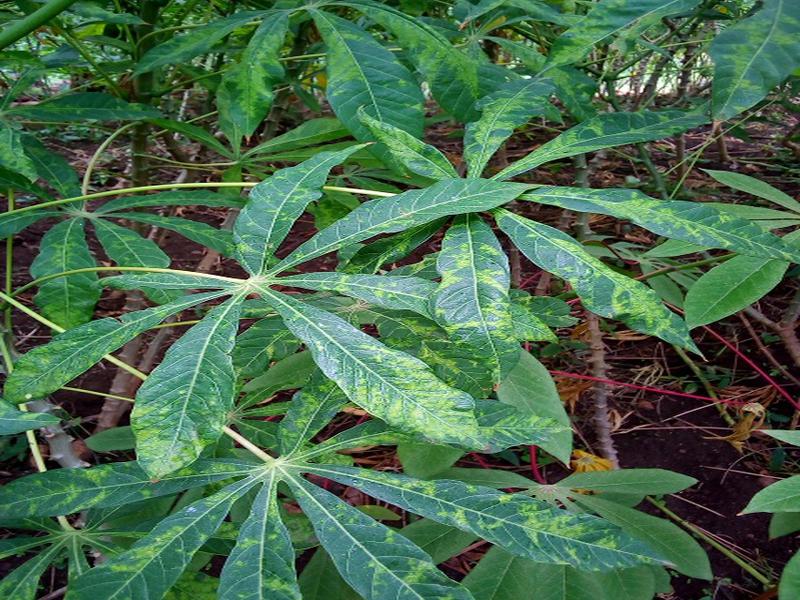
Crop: cassava
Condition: mosaic_disease